Barangays of Malaybalay

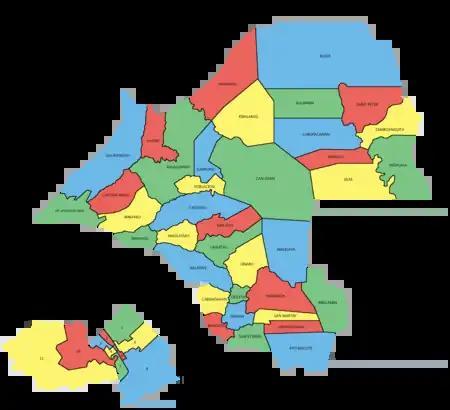
Political map of Malaybalay showing its barangays

Malaybalay, the capital of Bukidnon, is subdivided into 46 barangays. The Philippine Standard Geographic Code classifies 23 barangays as urban and 23 rural; however, the city government of Malaybalay classifies 18 barangays as urban and 28 rural. These barangays are grouped into five administrative districts, namely Basakan, North Highway, Poblacion, South Highway, and Upper Pulangi.